List of dam removals in the United States

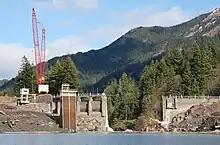
The Glines Canyon Dam, the tallest dam ever to be intentionally demolished, shown mid-demolition in 2012

This is a list of dams in the United States that have been removed as physical impediments to free-flowing rivers or streams. Dams are not included if they have instead failed, or if they have been decommissioned but not yet removed. Dam removal takes many forms, and some removals may leave structures behind or alter the natural course of a river.